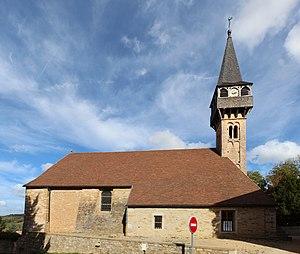
Église Saint-Antoine de Laizé.
L'église Saint-Antoine de Laizé est une église de style roman du XIᵉ siècle consacrée à saint Antoine. Elle se situe à Laizé en Saône-et-Loire en Bourgogne-Franche-Comté. Elle est inscrite monument historique depuis le 29 octobre 1926.
Laizé est une commune française située dans le département de Saône-et-Loire en région Bourgogne-Franche-Comté.